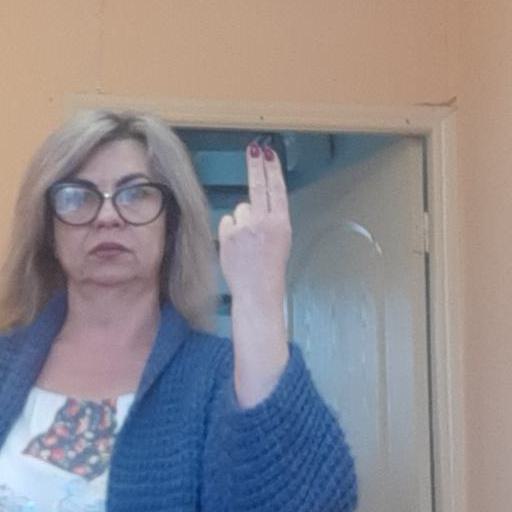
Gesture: two_up_inverted